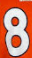
Number: 8